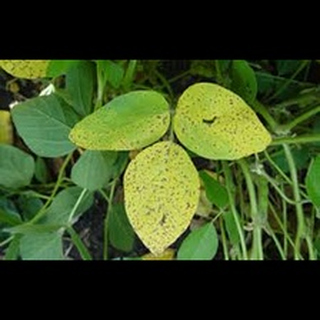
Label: wheat_tan_spot